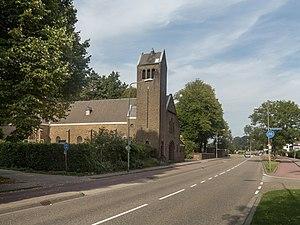
Schaesberg est un village situé dans la commune néerlandaise de Landgraaf, dans la province du Limbourg. Le 1ᵉʳ janvier 2007, le village comptait 3 730 habitants.